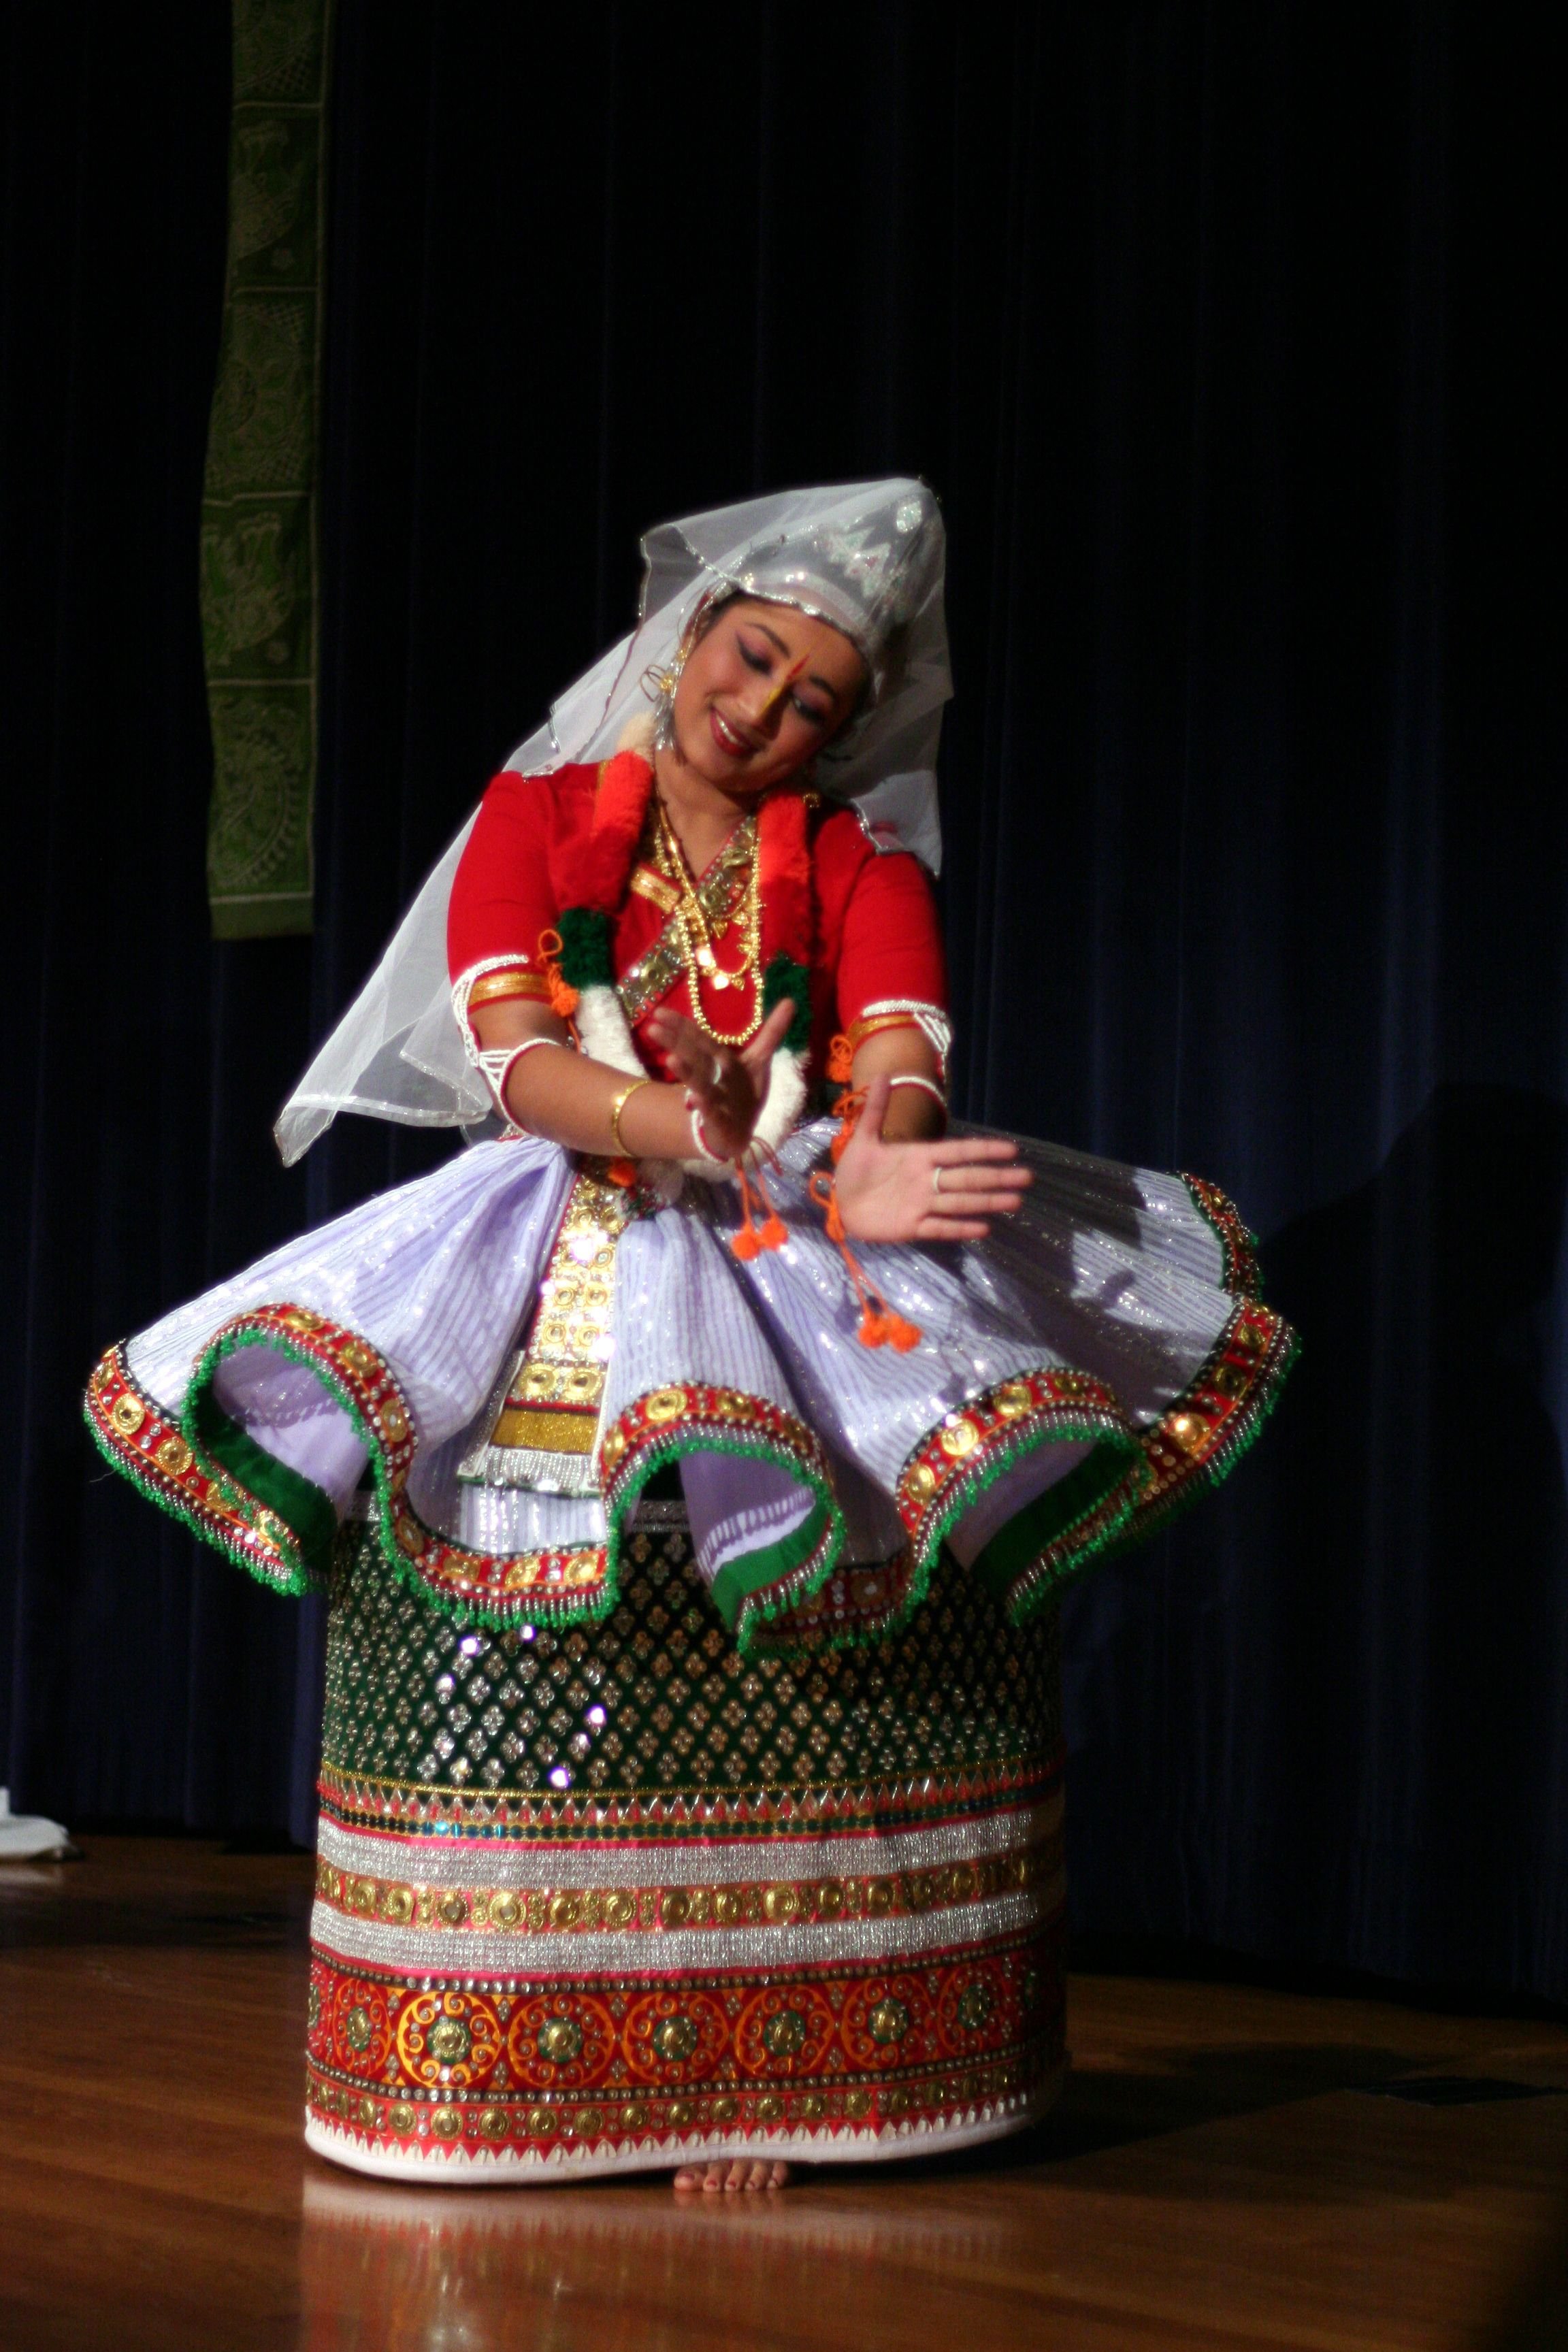
Dance form: manipuri